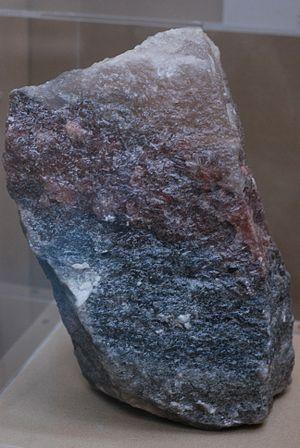
La province de Neuquén est une province d'Argentine, qui se trouve à l'extrémité nord-ouest de la Patagonie argentine. Avec une superficie de 94 378 km², elle est la plus petite province des régions australes du pays. Sa géographie s'abîme sur l'imposante Cordillère des Andes.